Atmosphere of Mars

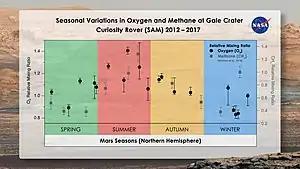
Seasonal variations in oxygen and methane at Gale crater

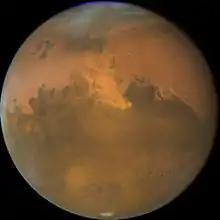
Difference of dust and water clouds: the orange cloud at the center of the image is a large dust cloud, the other white polar clouds are water clouds.

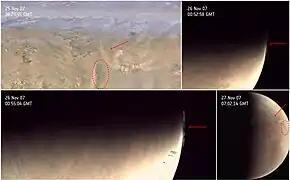
A 700 kilometer long dust storm front (marked by the red arrow) as viewed from orbit at different angles. The red circle of Martian terrain is just for orientation.

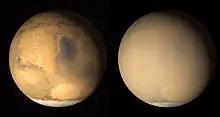
Mars without a dust storm in June 2001 (on left) and with a global dust storm in July 2001 (on right), as seen by Mars Global Surveyor

Local and regional dust storms are not rare on Mars. Local storms have a size of about 10 km and occurrence of about 2000 events per Martian year, while regional storms of 10 km large are observed frequently in southern spring and summer. Near the polar cap, dust storms sometimes can be generated by frontal activities and extra-tropical cyclones.